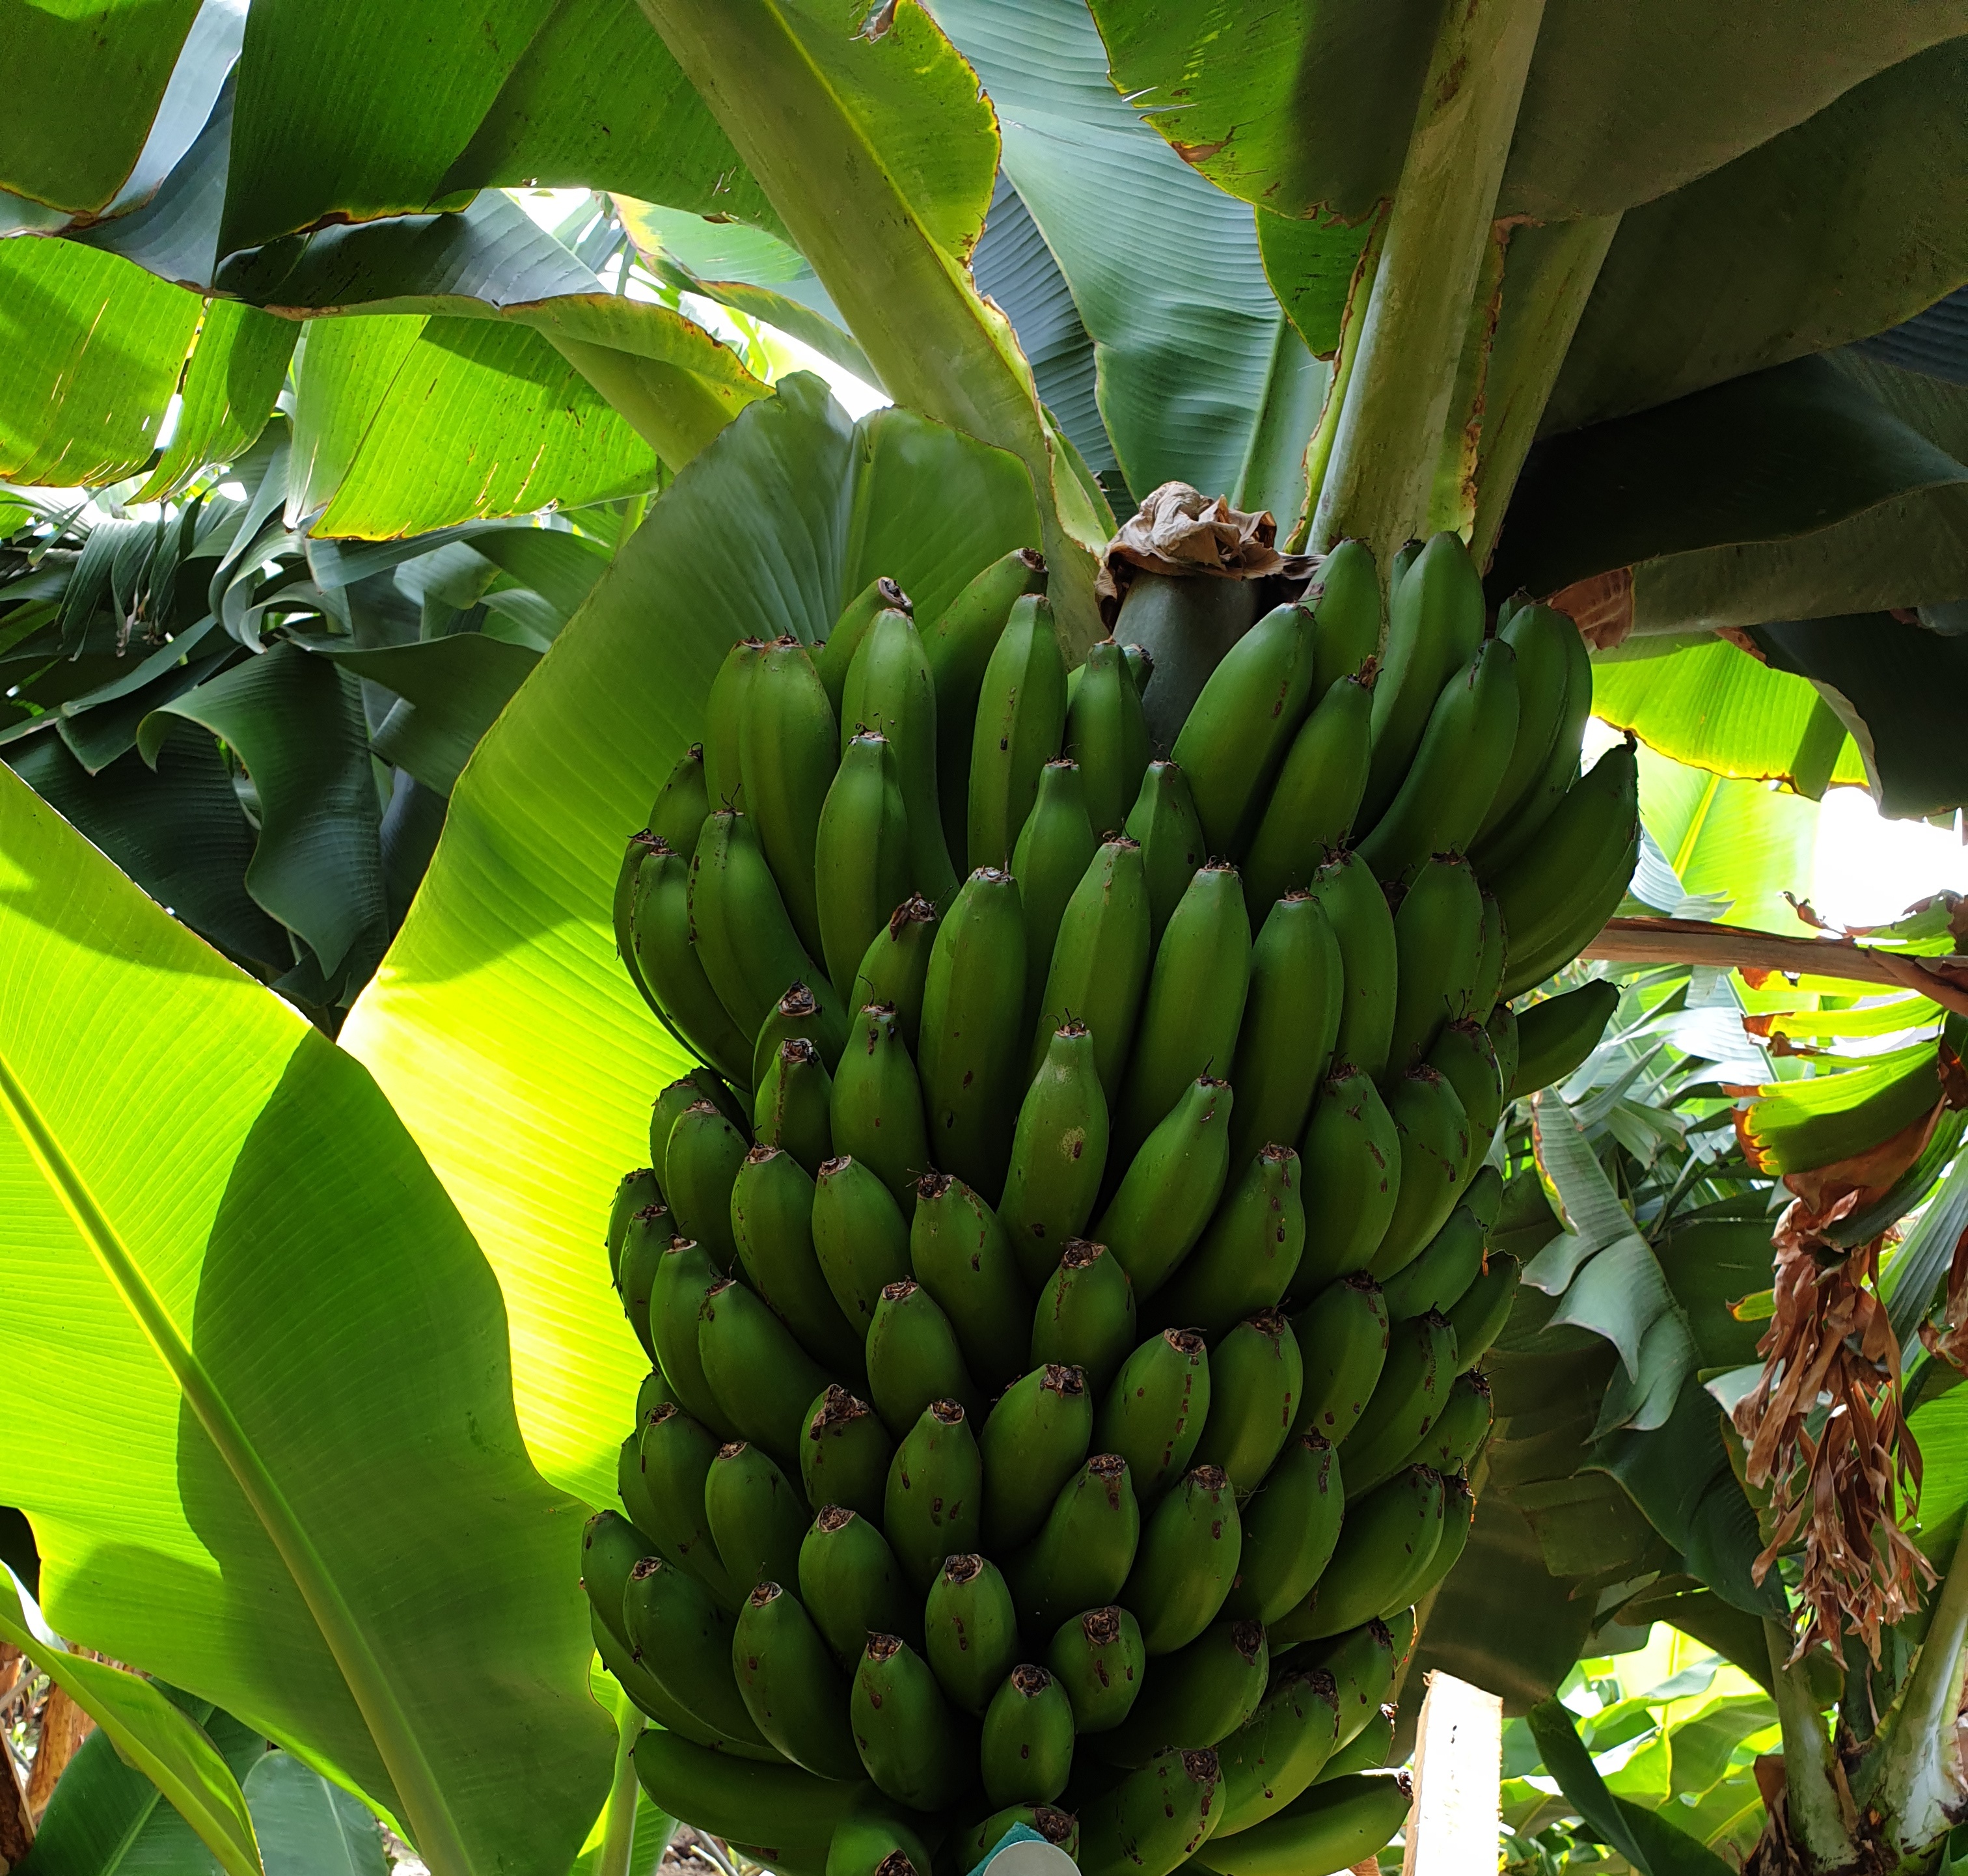
Label: Cut